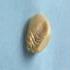
Maize quality: Good